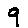
Label: 9